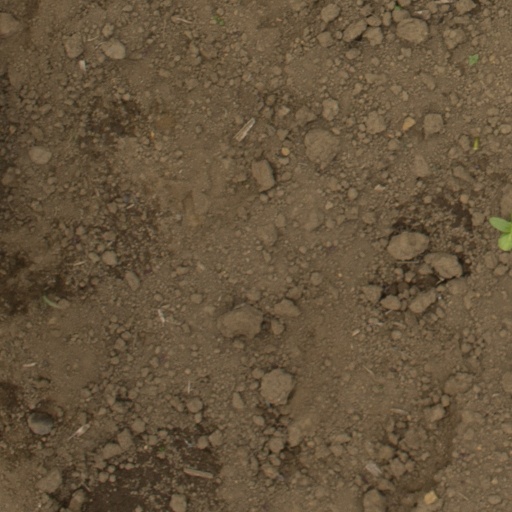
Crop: Jerusalem artichoke